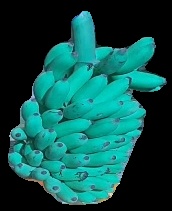
Variety: elakki-bale
Grade: grade2